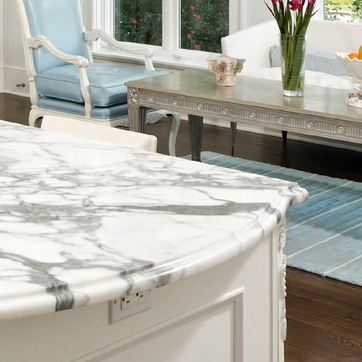
Material: polishedstone